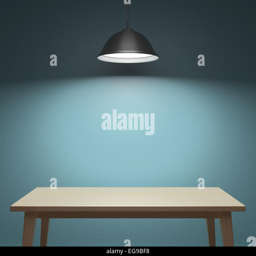
wooden table under the lamp behind the wall